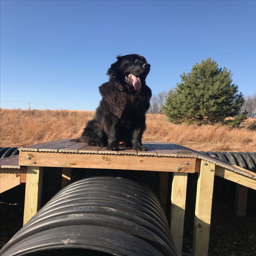
person : king of the dog park !